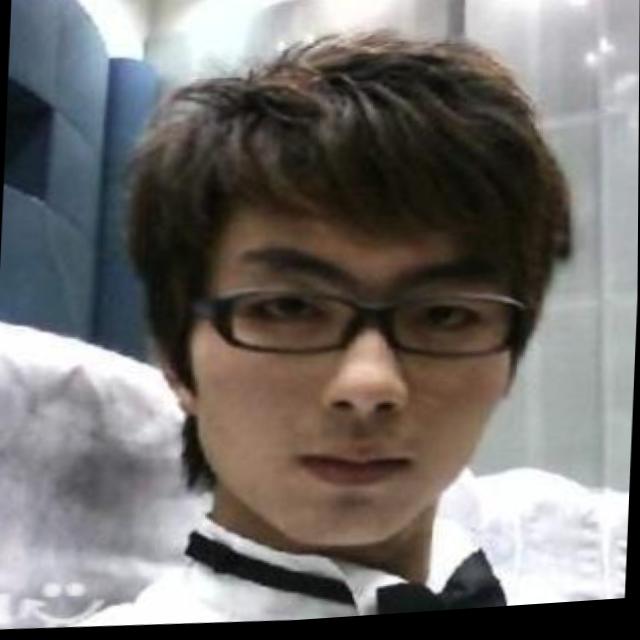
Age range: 21-44